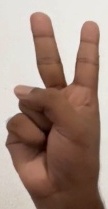
ASL sign: 2